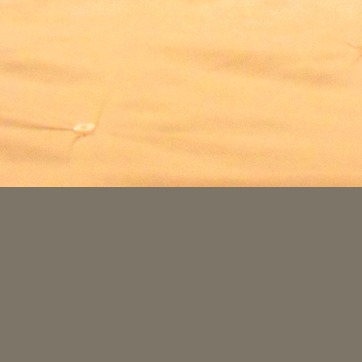
Material: fabric